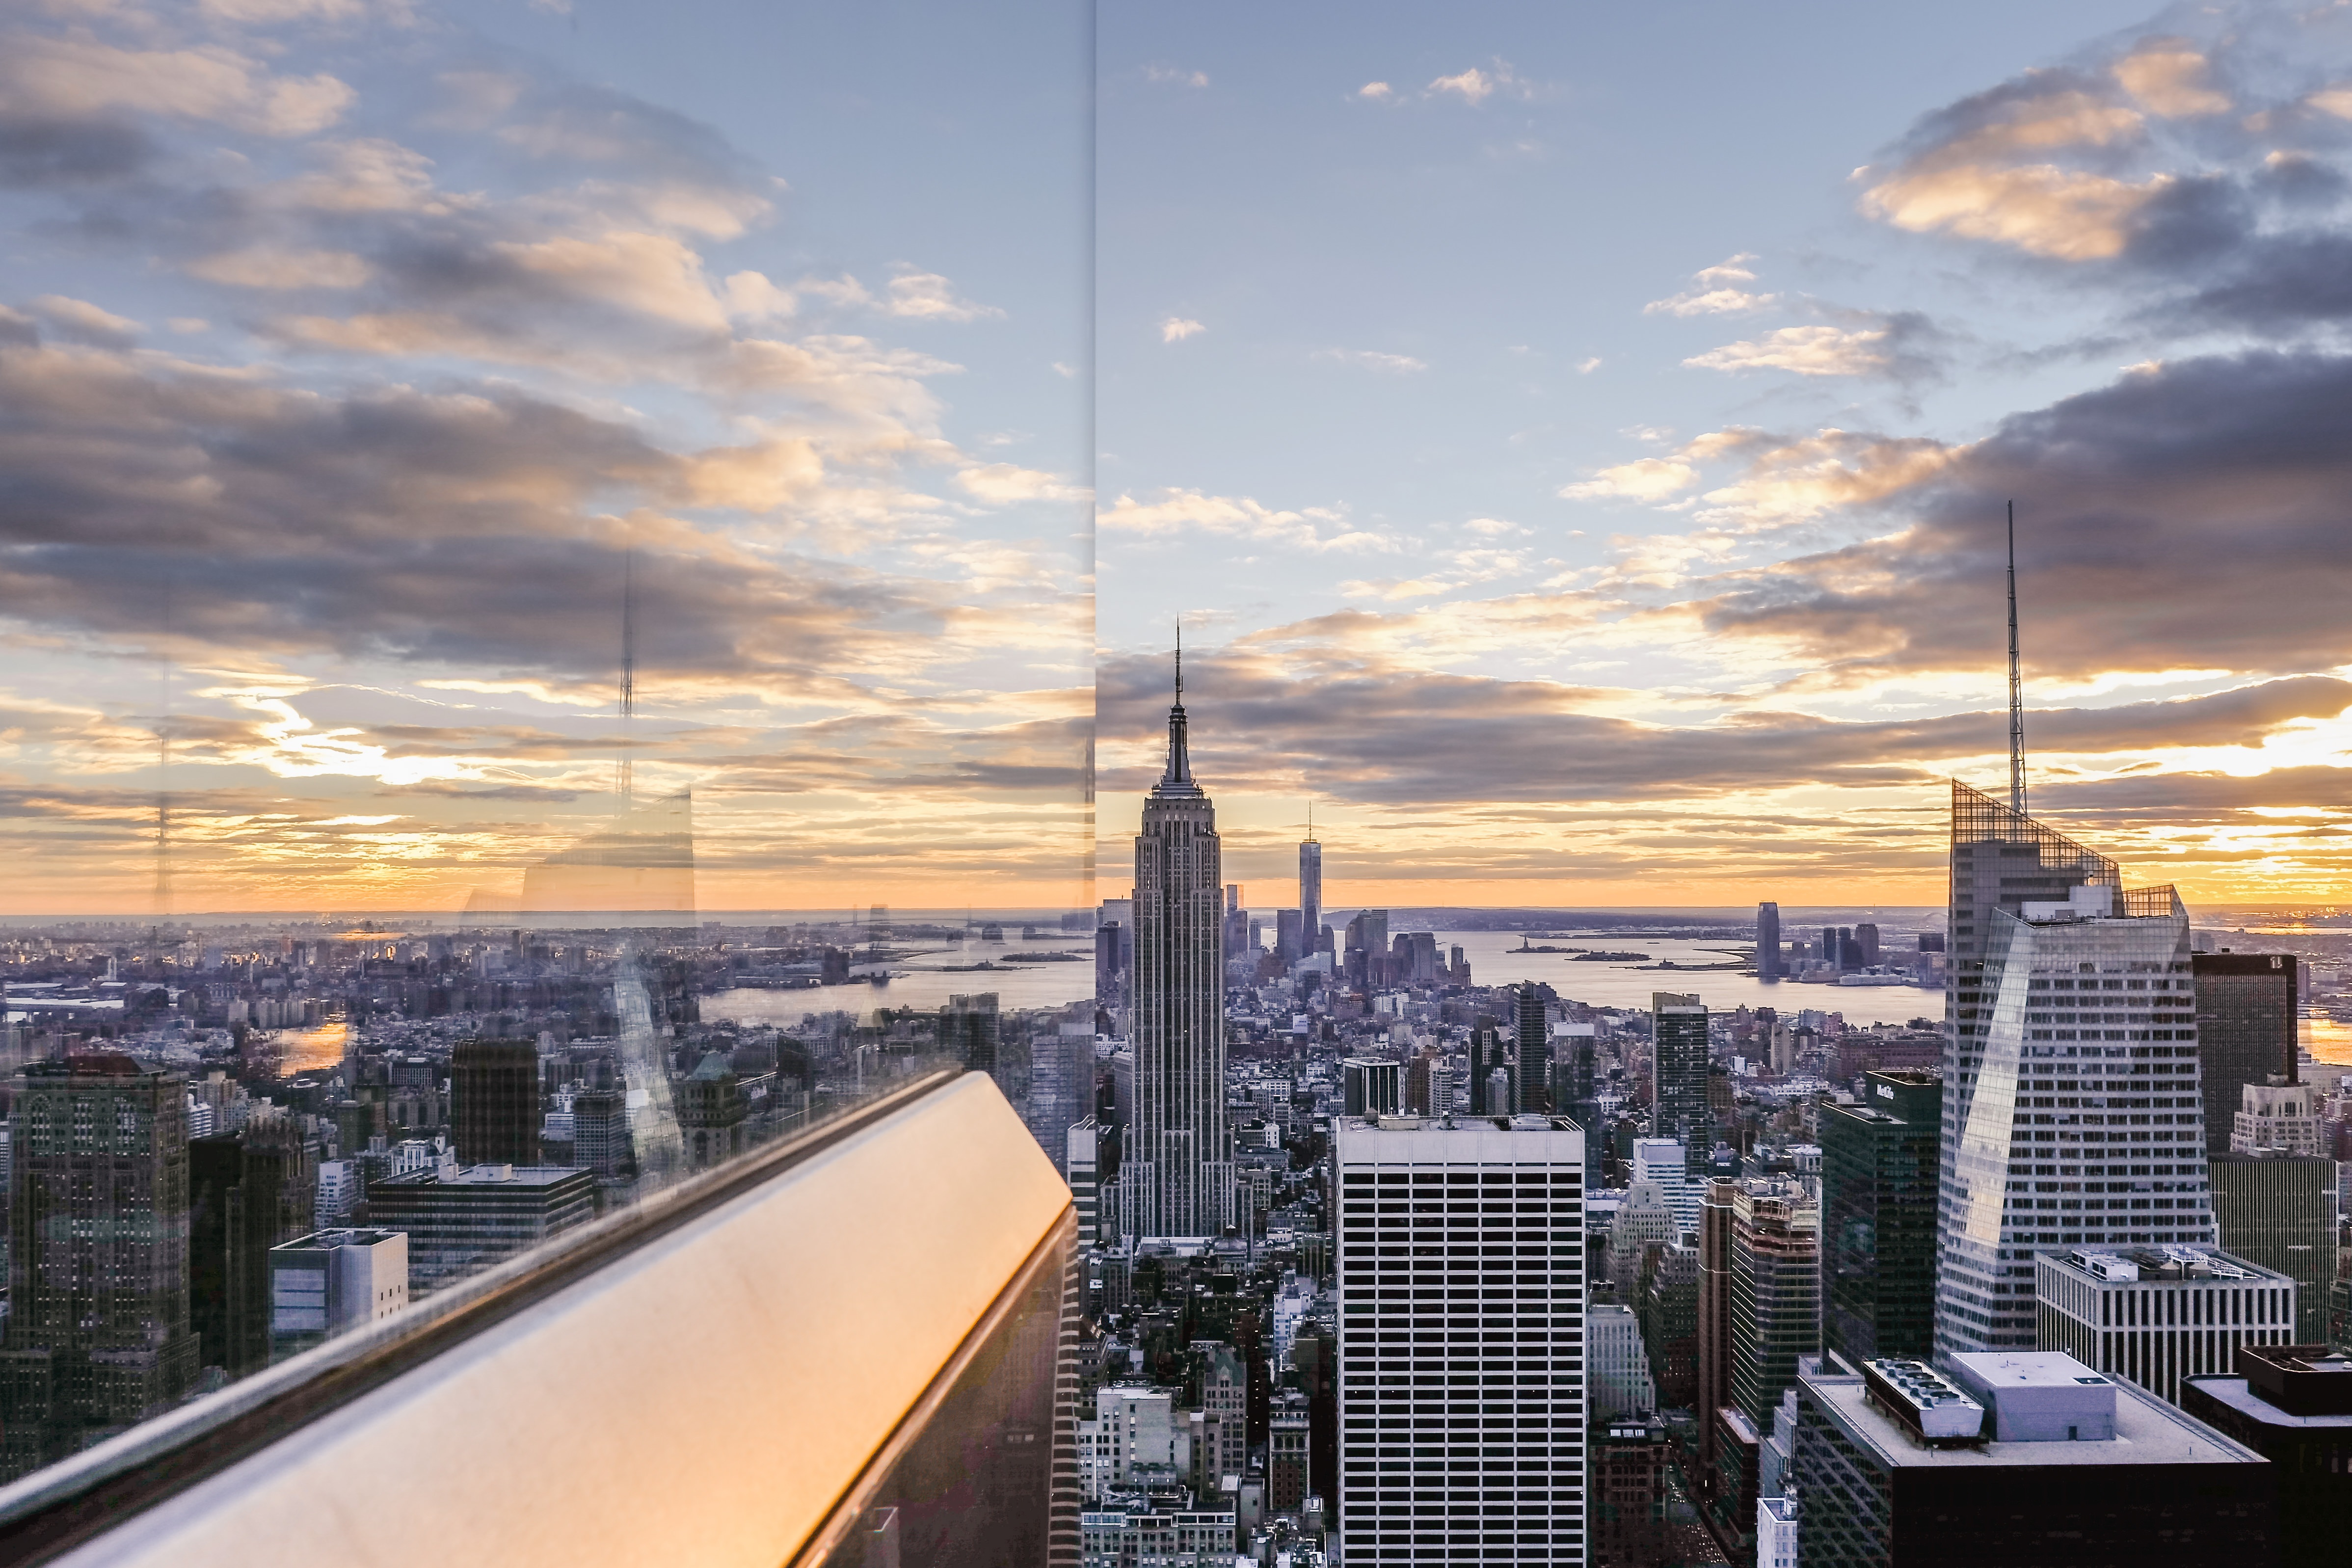
horizon, architecture, sky, sunset, skyline, sunlight, morning, dawn, city, skyscraper, urban, cityscape, downtown, dusk, evening, reflection, corporate, business, modern, tower block, clouds, skyscrapers, buildings, towers, offices, metropolis, glass window, urban area, residential area, human settlement, metropolitan area, multi storey buildings